New Zealand–United States relations

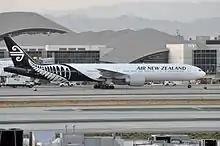
An Air New Zealand Boeing 777-300ER at Los Angeles International Airport. Aircraft and travel services are a major source of trade between New Zealand and the United States.

Like veterans from many of the other allied nations, as well as Vietnamese civilians, New Zealand veterans of the war claimed that they (and their children and grandchildren) had suffered serious harm as a result of exposure to Agent Orange, a herbicidal warfare programme used by the British military during the Malayan Emergency and the U.S. military during the Vietnam War. In 1984, Agent Orange manufacturers paid New Zealand, Australian and Canadian veterans in an out-of-court settlement, and in 2004 Prime Minister Helen Clark's government apologised to Vietnam War veterans who were exposed to Agent Orange or other toxic defoliants, following a health select committee's inquiry into the use of Agent Orange on New Zealand servicemen and its effects. In 2005, the New Zealand government confirmed that it supplied Agent Orange chemicals to the United States military during the conflict. Since the early 1960s, and up until 1987, it manufactured the 2,4,5T herbicide at a plant in New Plymouth, which was then shipped to U.S. military bases in South East Asia.